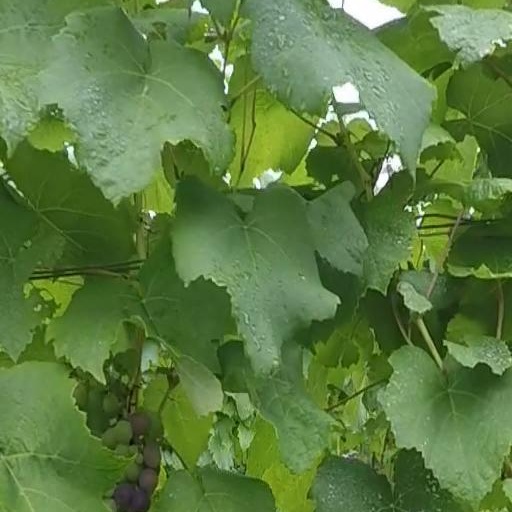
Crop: grape